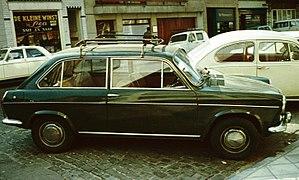
L'Autobianchi Primula est une voiture fabriquée par le constructeur italien Autobianchi appartenant au groupe Fiat, entre 1964 et 1970.
Autobianchi est une société italienne de fabrication d'automobiles, et une marque d'automobiles.